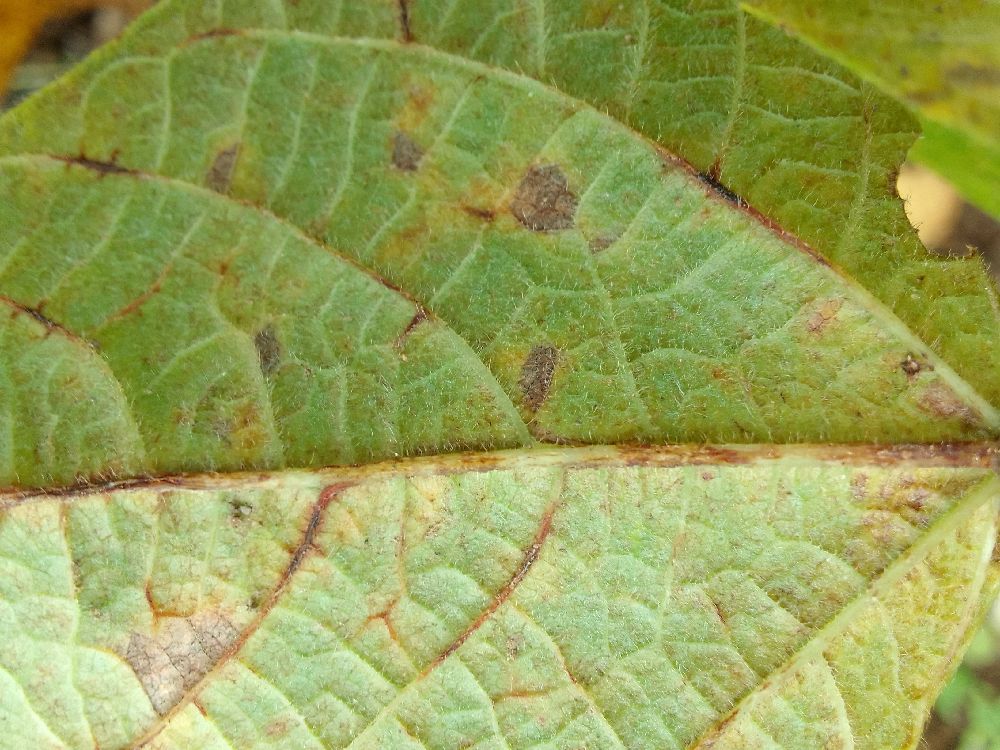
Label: anthracnose